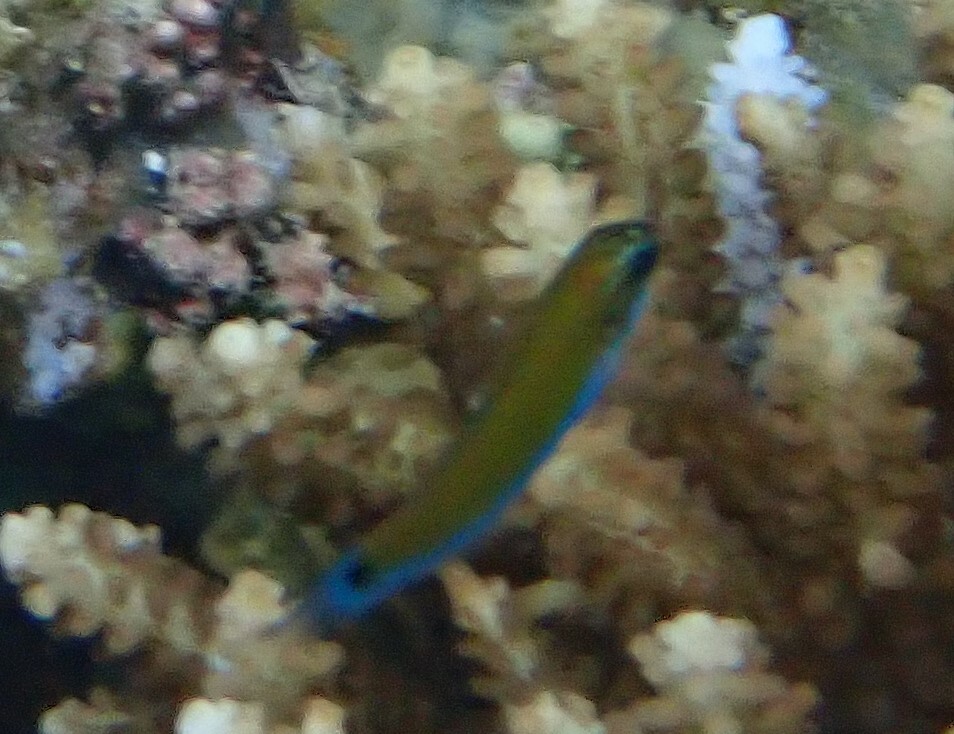
Thalassoma lunare (Moon Wrasse)